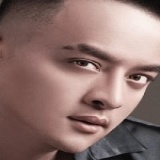
ca sĩ Cao Thái Sơn